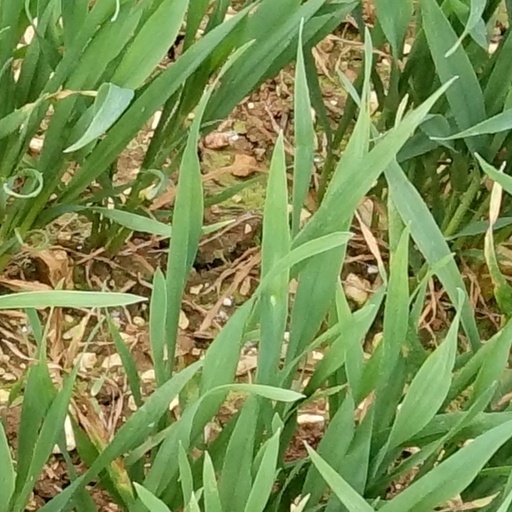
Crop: wheat